Oguruma stable

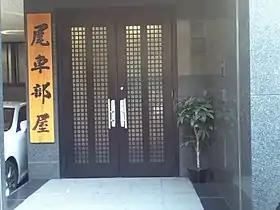
Entrance to Oguruma Stable

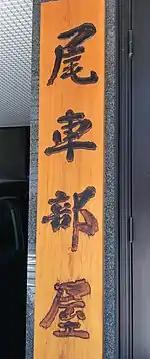

Kotokaze announced on 25 December 2021 that Oguruma stable would close following the January 2022 sumo tournament. The closure officially took place on 7 February 2022, with the stable's personnel being split between a new Oshiogawa stable run by the former Takekaze, and Nishonoseki stable, with the former Yoshikaze assisting the coaching there.